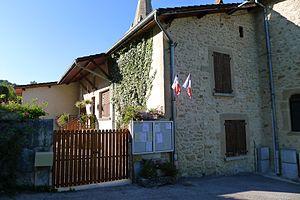
Mairie de Saint-Thomas-en-Royans - Drôme - France
Saint-Thomas-en-Royans est une commune française située dans le département de la Drôme en région Auvergne-Rhône-Alpes.